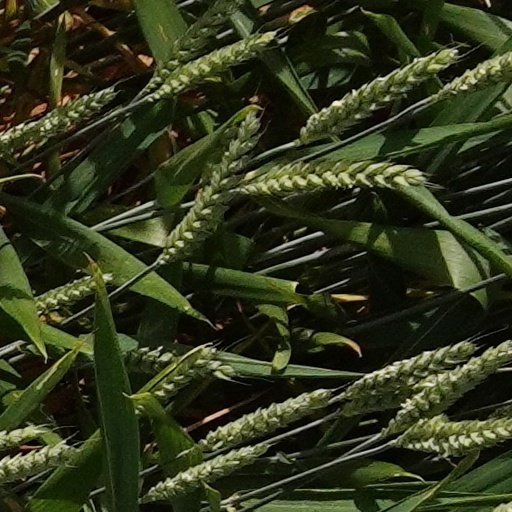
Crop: wheat